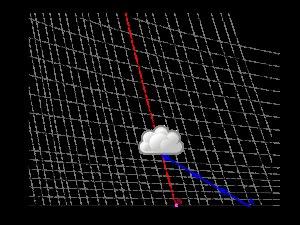
La détermination de la base des cumulus, en présence de bulles de convection, est le calcul de la hauteur à laquelle commence ce type de nuages lors d'un réchauffement de la surface terrestre et avec une humidité donnée. Elle peut être déterminée avec une grande précision en application des lois de la thermodynamique.
Le niveau de condensation par convection est la hauteur dans l’atmosphère où le niveau de condensation est atteint par suite de convection de l'air à partir de la surface terrestre. Il se distingue ainsi du niveau de condensation par ascension où la condensation provient d'un soulèvement mécanique de l'air.